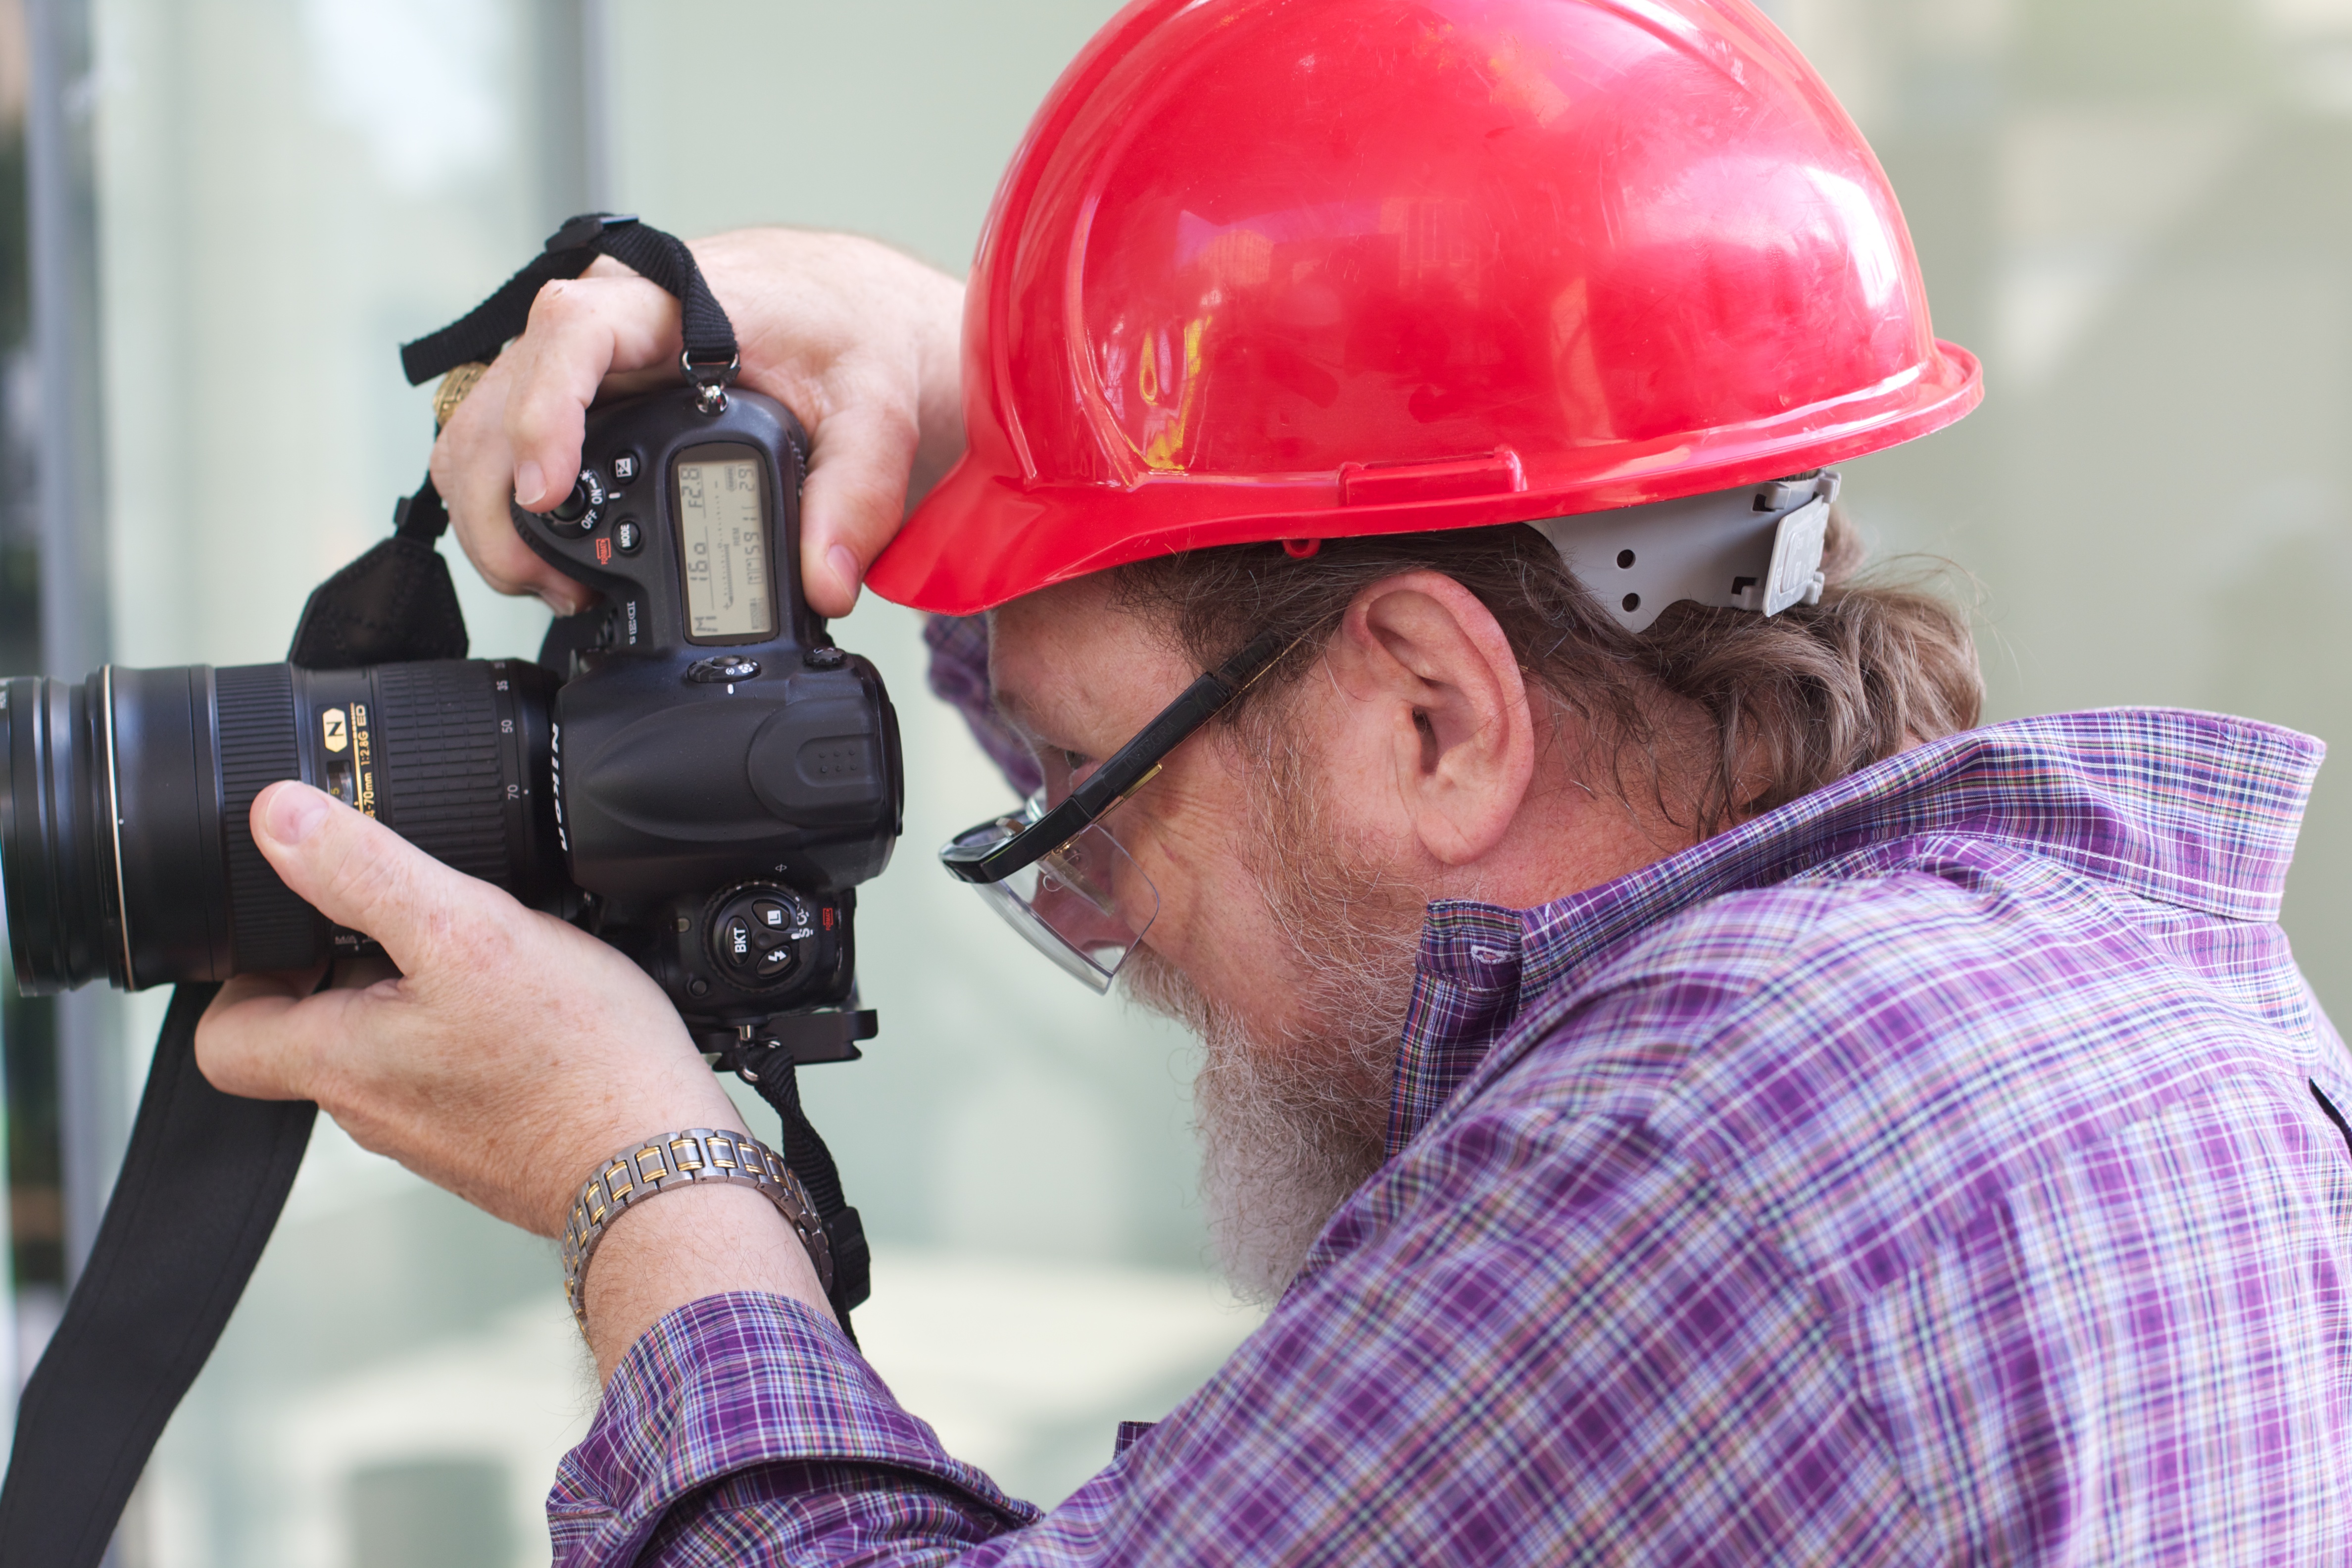
person, clothing, nmc, madison, nmc2011